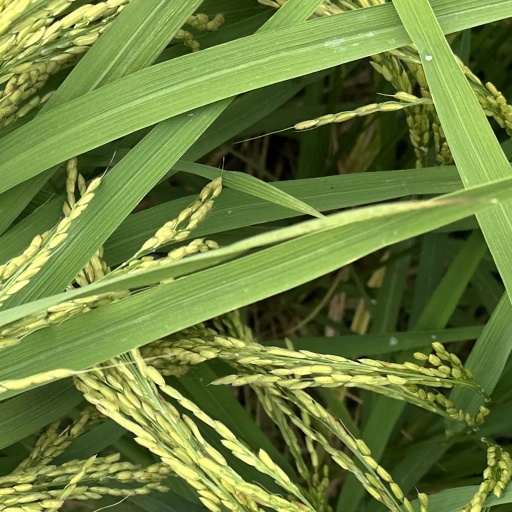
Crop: rice